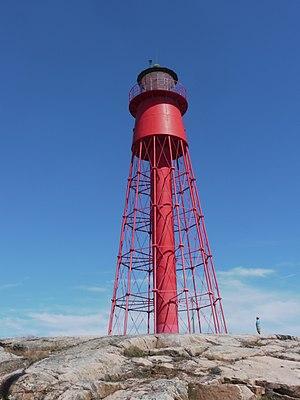
Liste des phares de la Suède : Les phares se trouvent essentiellement sur la rive ouest du golfe de Finlande et sur les passages maritimes du Cattégat et du Skagerrak de la mer Baltique.
Le phare d'Häradskär est un phare situé sur l'île d'Häradskär, en mer Baltique centrale, appartenant à la commune de Valdemarsvik, dans le comté d'Östergötland.